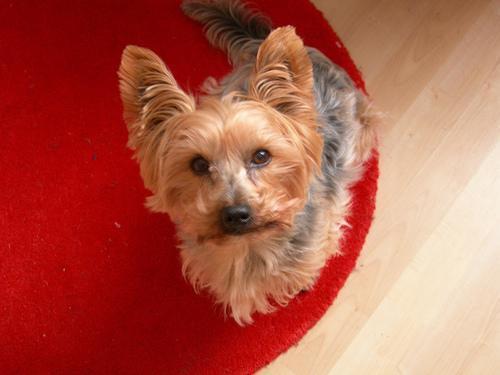
Australian_terrier